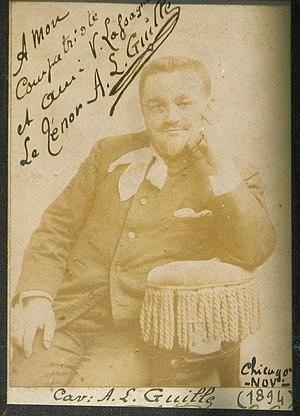
Photo autographiée, ténor français Albert Guille (1854-1914), Chicago novembre 1894
Albert Louis Guille est un ténor d'opéra français. Il a eu une bonne carrière aux États-Unis dans les années 1880-1890 et a été pendant un temps un partenaire privilégié de la soprano Adelina Patti. Pour sa notoriété, il a été décoré de l'Ordre du Christ et a aimé utiliser le titre de Chevalier.